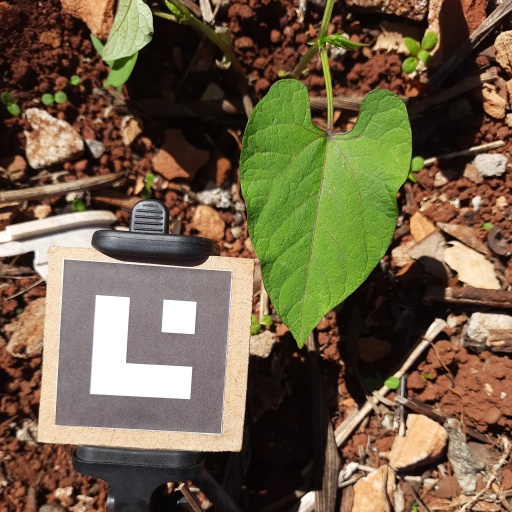
Observations: wavy surface, no eating holes, under sunlight